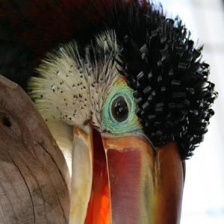
Species: CURL CRESTED ARACURI
Scientific name: PTEROGLOSSUS BEAUHARNAESII
ImageNet parent category: toucan